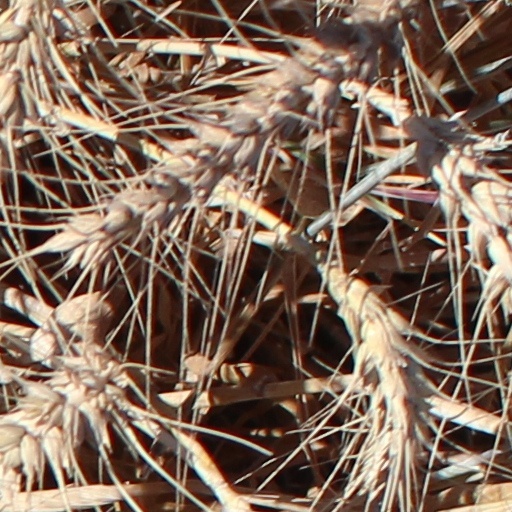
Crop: wheat